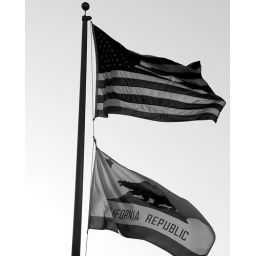
flags in the wind black and white